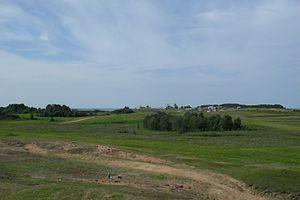
Les Plus Beaux Villages de Russie est une association privée, créée en août 2014 et qui s'inspire de l'association Les Plus Beaux Villages de France.